Basil Scarsella

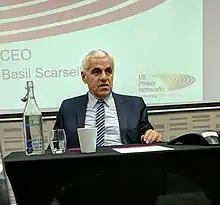

Basil Scarsella is an Italo-Australian businessman. He is a former CEO of ETSA Utilities and Northern Gas Networks. He is the current CEO of UK Power Networks, formerly EDF Energy Networks. He was also president of the Oceania Football Confederation between 2000 and 2003, and is a former member of the executive committee of FIFA.